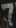
Number: 7